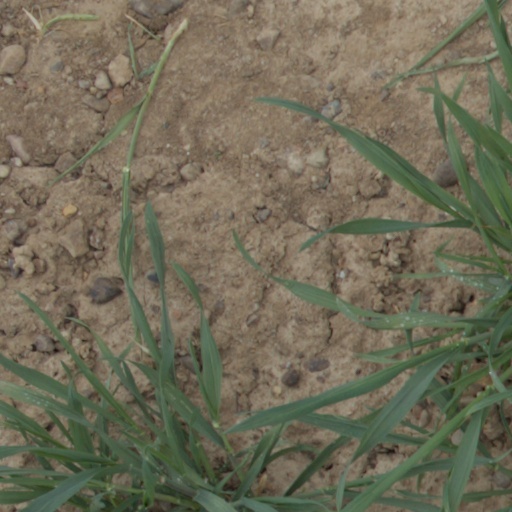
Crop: wheat